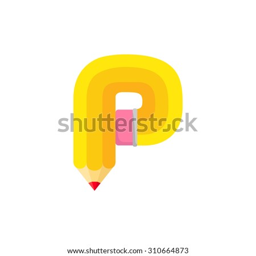
letter p in the form of a pencil .